Souls of Pe and Nekhen

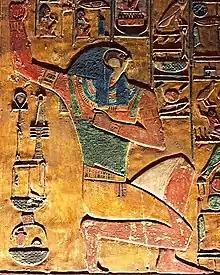
Soul of Pe

The Souls of Pe and Nekhen, mentioned first in the Pyramid Texts, refer to the ancestors of the ancient Egyptian kings. Nekhen (Greek Hierakonpolis) was the Upper Egyptian centre of the worship of the god Horus, whose successors the Egyptian pharaohs were thought to be. Pe (Greek Buto) was a Lower Egyptian town, not known for its Horus worship, but Ra had awarded the town to Horus after his eye was injured in the struggle for the throne of Egypt.